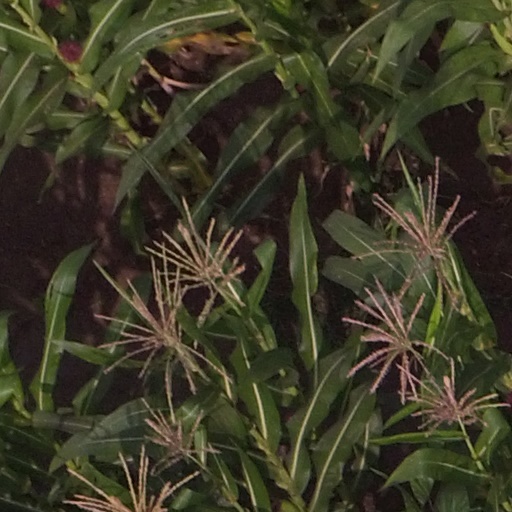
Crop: maize; corn